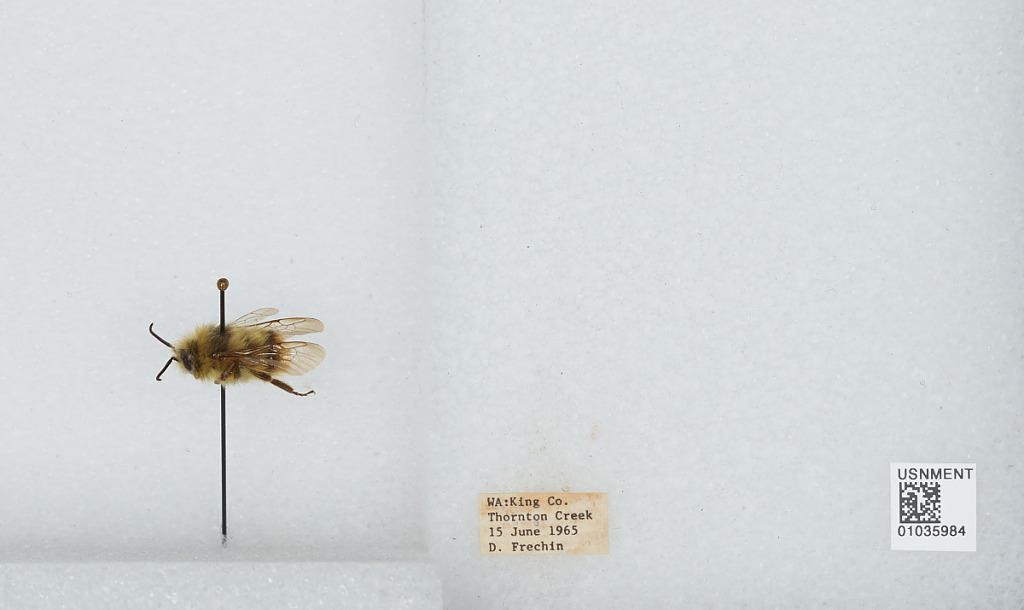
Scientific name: Bombus (Pyrobombus) mixtus Cresson
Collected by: D. Frechin
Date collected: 1965-6-15
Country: United States
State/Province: Washington
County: King
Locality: Thornton Creek
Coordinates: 47.7031, -122.309